Answer in natural language. Consider the 3D positions of the objects in the scene and not just the 2D positions in the image. Is the centerpoint of  dark brown wooden coffee table (highlighted by a red box) at a higher height than brown colour cube shape wooden material (highlighted by a blue box)? Choose between the following options: no or yes
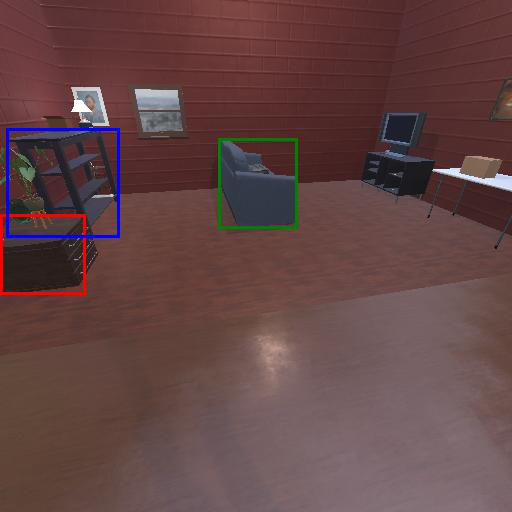
<answer>no</answer>